List of Millennium characters

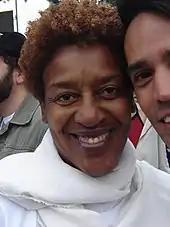
C. C. H. Pounder "(left)" appeared in several episodes during the series

Andrews (C. C. H. Pounder) is a forensic pathologist who works for the Millennium Group. Andrews turned on fellow group members Black and Watts during an internal schism, unsuccessfully trying to steal a holy relic for her faction. She is murdered by the group to keep her from divulging their plans.